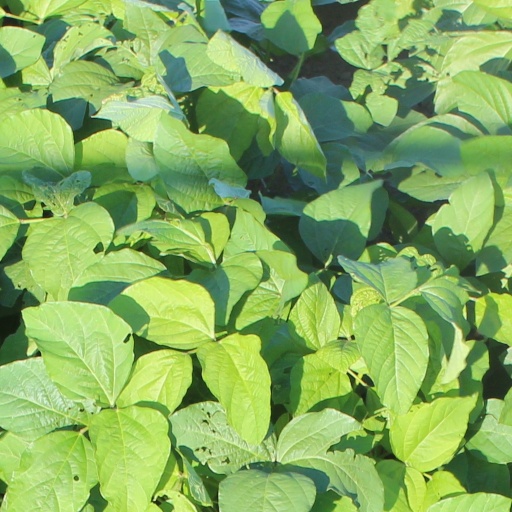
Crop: soybean